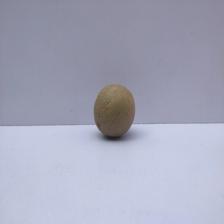
Size: Small